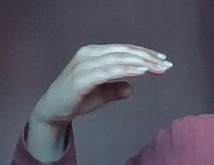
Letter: jeem